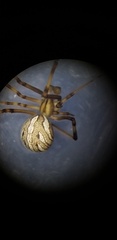
Species: Lactrodectus_hesperus